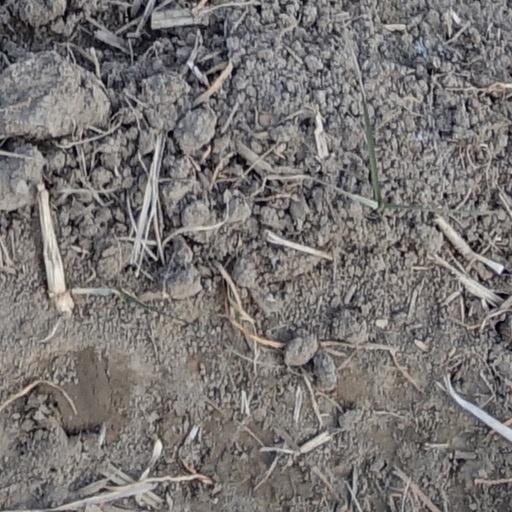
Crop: wheat